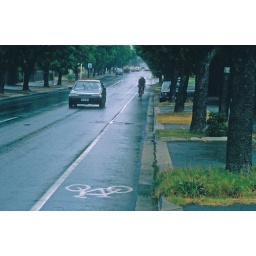
A well conceived bike lane, with cars parked in bays, on Glynburn Road